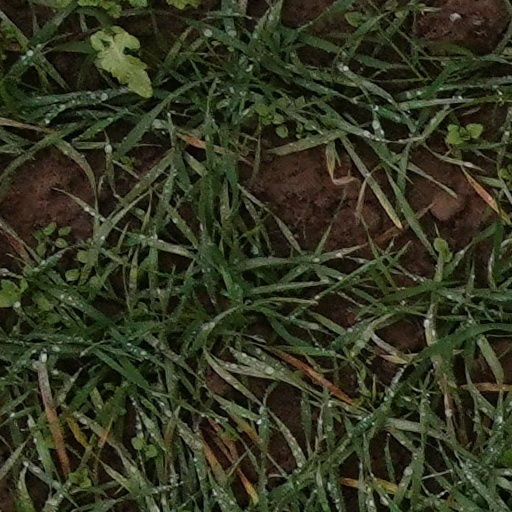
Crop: wheat